George Monck, 1st Duke of Albemarle

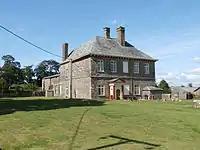
Great Potheridge in 2014, the surviving wing of Monck's family home

Monck was born on 6 December 1608 on the family estate of Potheridge in Devon, second son of Sir Thomas Monck (1570–1627) and Elizabeth Smith, daughter of Sir George Smith, three times Mayor of Exeter and reputedly the richest man in Exeter. His siblings included a younger brother, Nicholas Monck (1609–1661) – who became Bishop of Hereford and Provost of Eton College – and an elder, Thomas (died 1647).